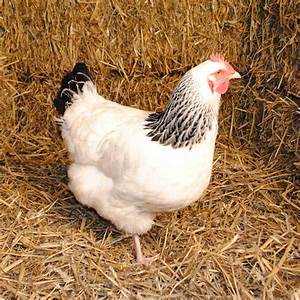
Label: chicken